Akron Acorns

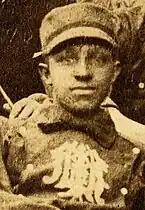
(1883) Weldy Walker cropped from 1883 Michigan team portrait

Weldy Walker was the shortstop, while playing for Akron in 1887, integrating the roster. Walker moved to the Pittsburgh Keystones after four games with Akron due to racial segregation talking hold in professional baseball by official policy. Walker made his major league debut with the Toledo Blue Stockings in 1884, becoming the second black player to play in a major league contest. His older brother Moses Fleetwood Walker had played for Toledo earlier in the 1884 season. Walker and his brother had attended Oberlin College and the University of Michigan, playing for the baseball teams at both schools.